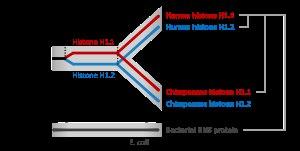
En biologie moléculaire, les séquences homologues sont deux ou plusieurs séquences nucléotidiques partageant une origine évolutive commune, c'est-à-dire présentant une homologie au sens de l'évolution moléculaire. Deux segments d'ADN distincts sont susceptibles d'avoir une origine commune à la suite d'une spéciation, d'une duplication ou d'un transfert horizontal de gènes. L'homologie de l'ADN, de l'ARN et des protéines est généralement déduite de similitudes de la séquence des acides nucléiques ou des peptides traduits : de fortes similitudes entre séquences sont l'indication d'une origine commune. Les techniques d'alignement de séquences multiples permettent de préciser quelles régions de chaque séquence sont homologues.